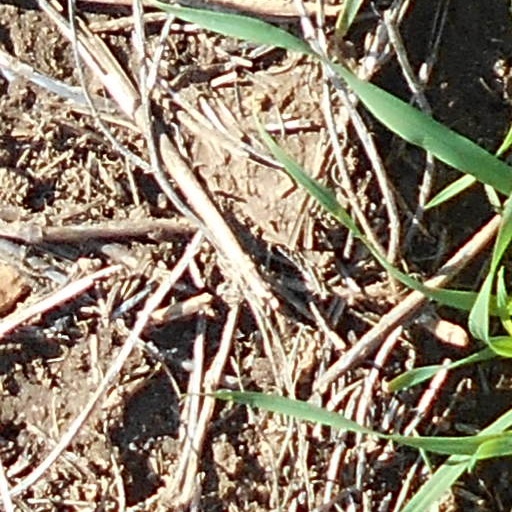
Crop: wheat